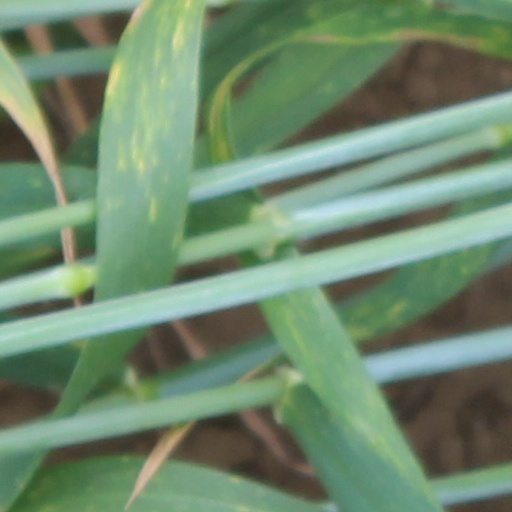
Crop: wheat